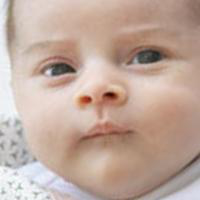
Age group: age 01-10